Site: brandenburg
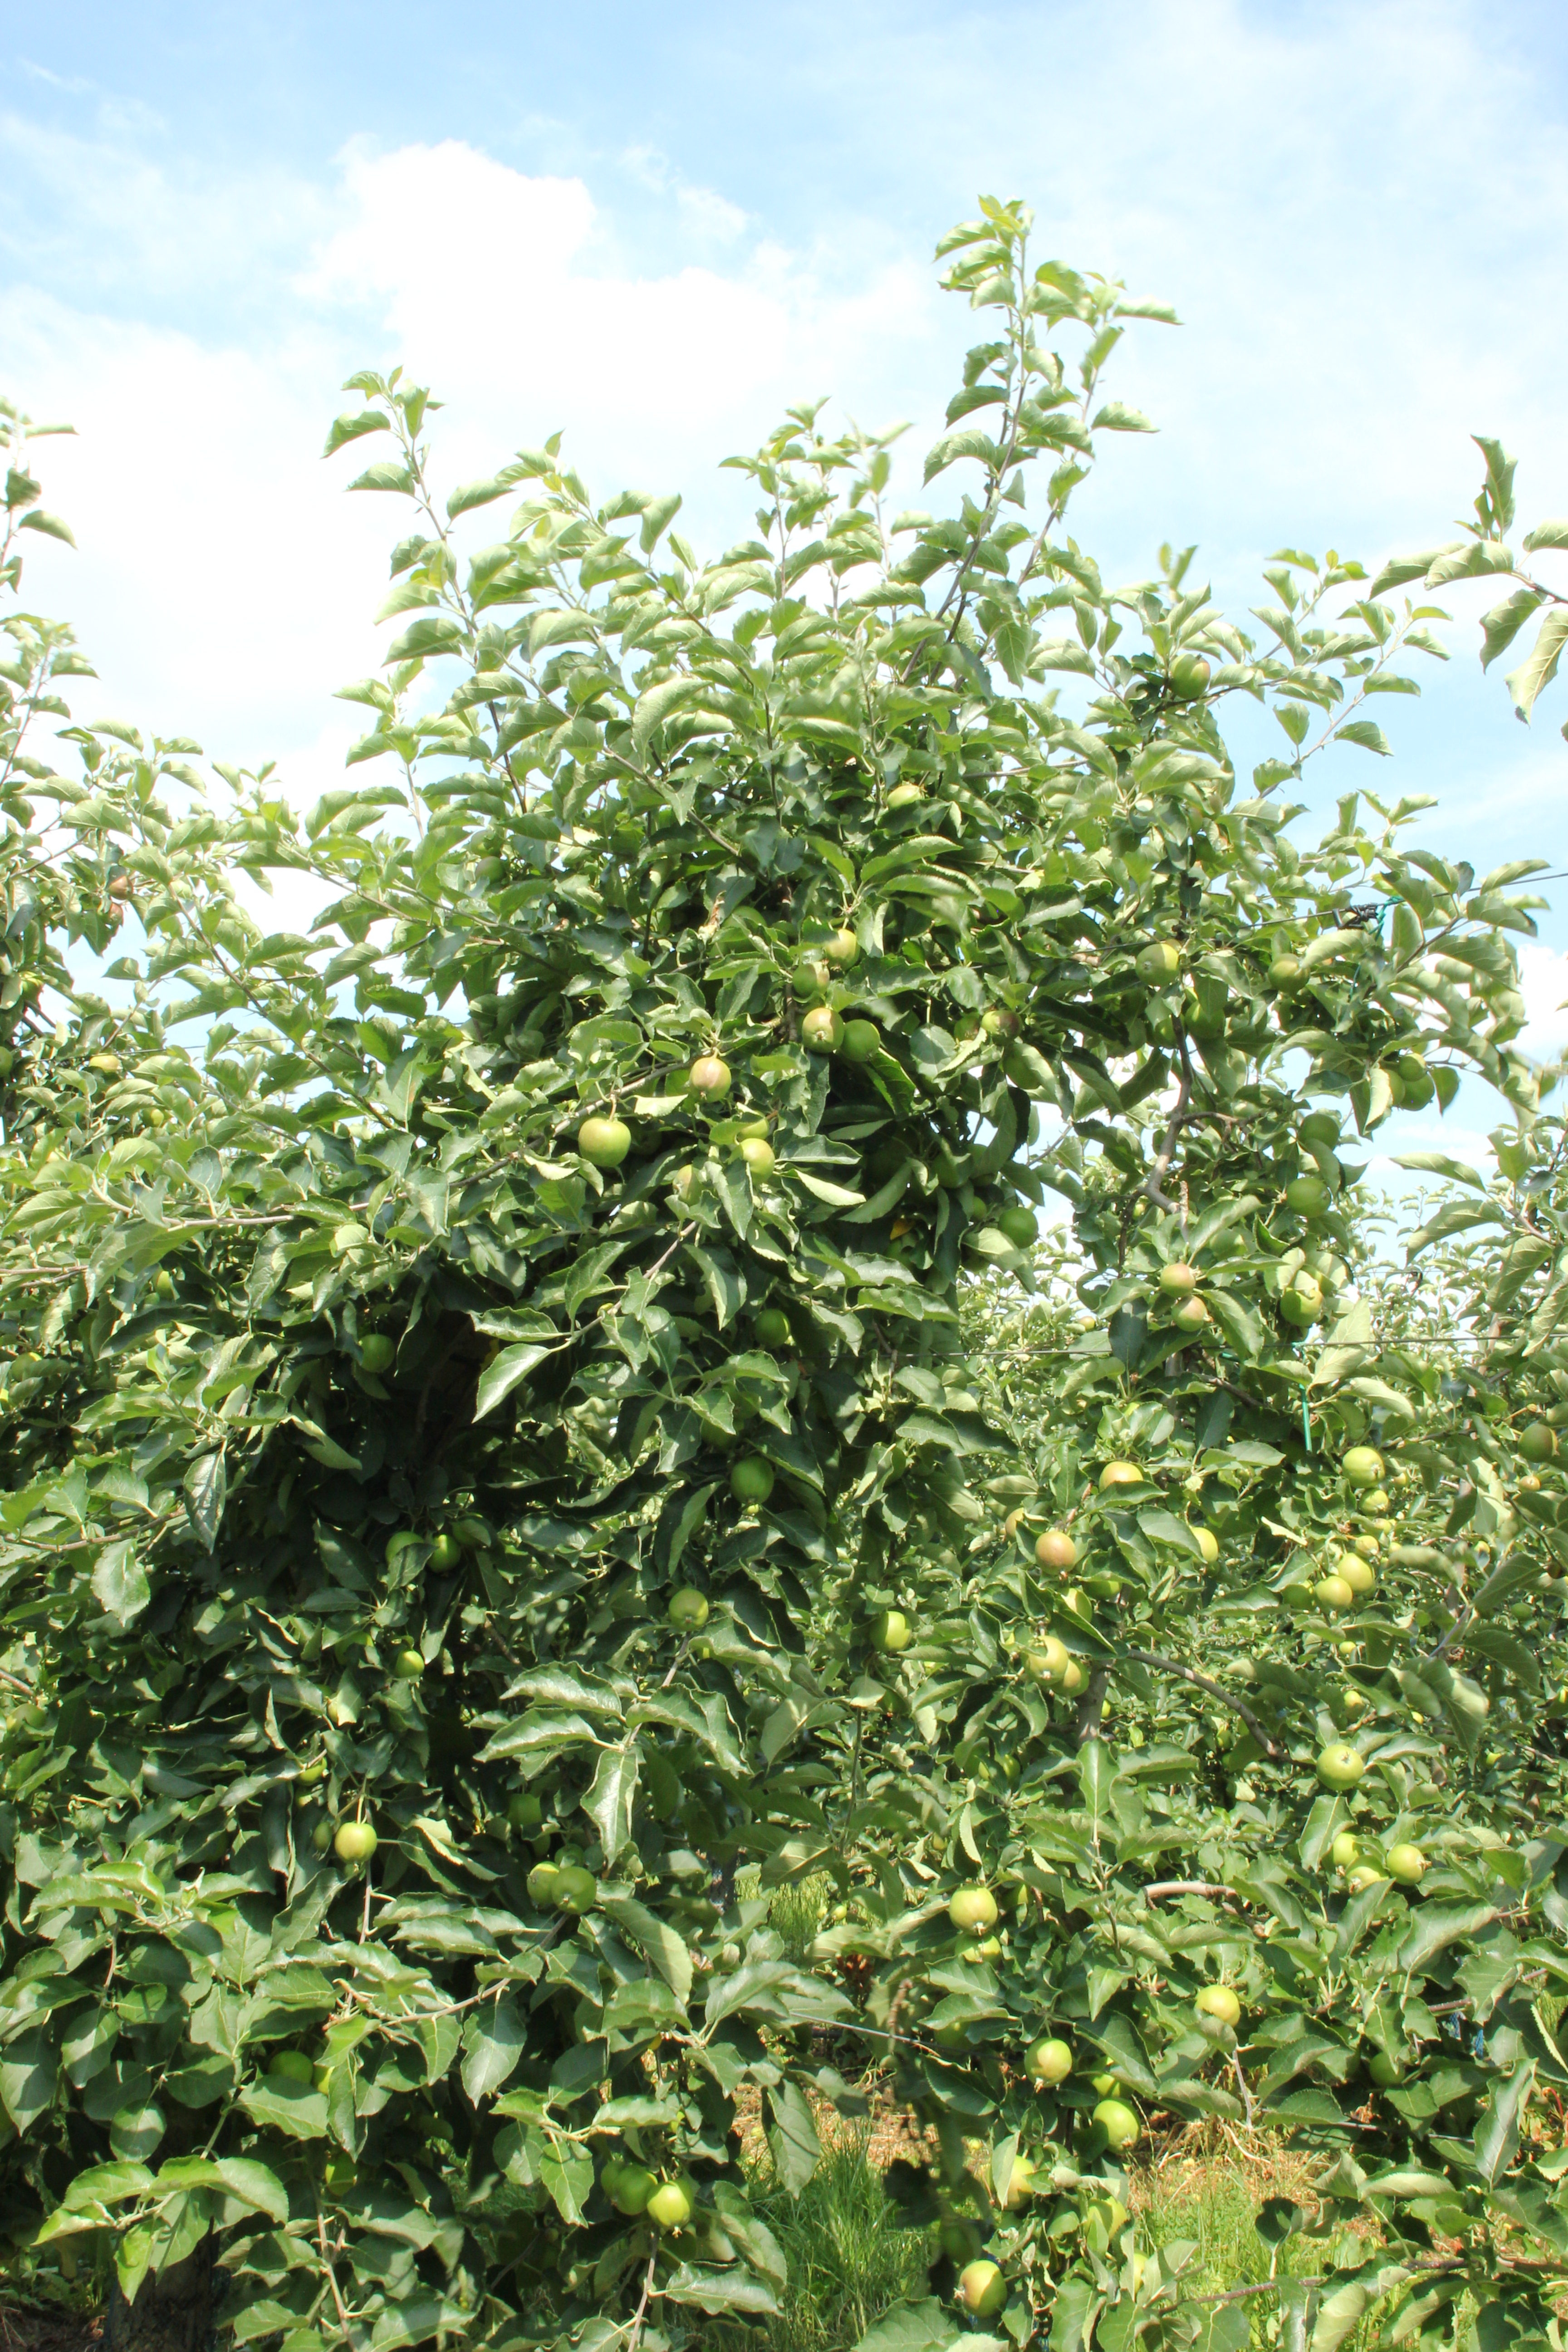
Growth stage (BBCH 74): Development of fruit